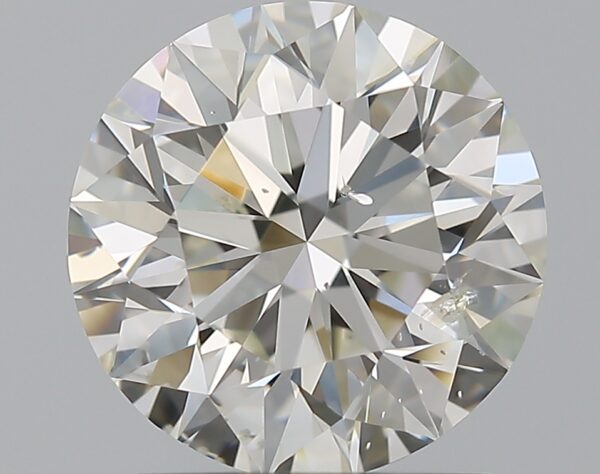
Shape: round
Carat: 1.6
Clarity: SI2
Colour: J
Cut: EX
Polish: EX
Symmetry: EX
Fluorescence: F
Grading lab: GIA
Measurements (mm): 7.42 x 7.47 x 4.67